Dan Morogiello

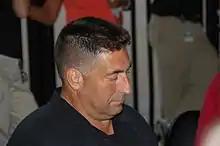
Dan Morogiello at 25th Anniversary of Orioles' 1983 World Series Championship

Daniel Joseph Morogiello, born March 26, 1955, in Brooklyn, New York, is a former 1976 third-round draft choice of the Atlanta Braves. Played a total of 10 professional seasons, reaching the majors with the 1983 World Series champion Baltimore Orioles.